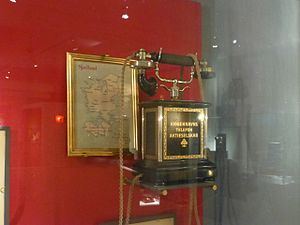
KTAS
Telefon fra KTAS.
KTAS, opr. Kjøbenhavns Telefon Aktieselskab, grundlagt 1881 som et privat firma, var et af de tidligst etablerede teleselskaber i verden. I 1880, fire år efter opfindelsen af telefonen, blev en dansk afdeling af det amerikanske The International Bell Telephone Co. oprettet i København. Året efter, den 15. januar 1881, blev afdelingen overtaget af Kjøbenhavns Telefon-Selskab, forløberen for KTAS, og herfra regnes grundlæggelsen af selskabet. Det skiftede i 1894 navn til Kjøbenhavns Telefon Aktie-Selskab, KTAS.